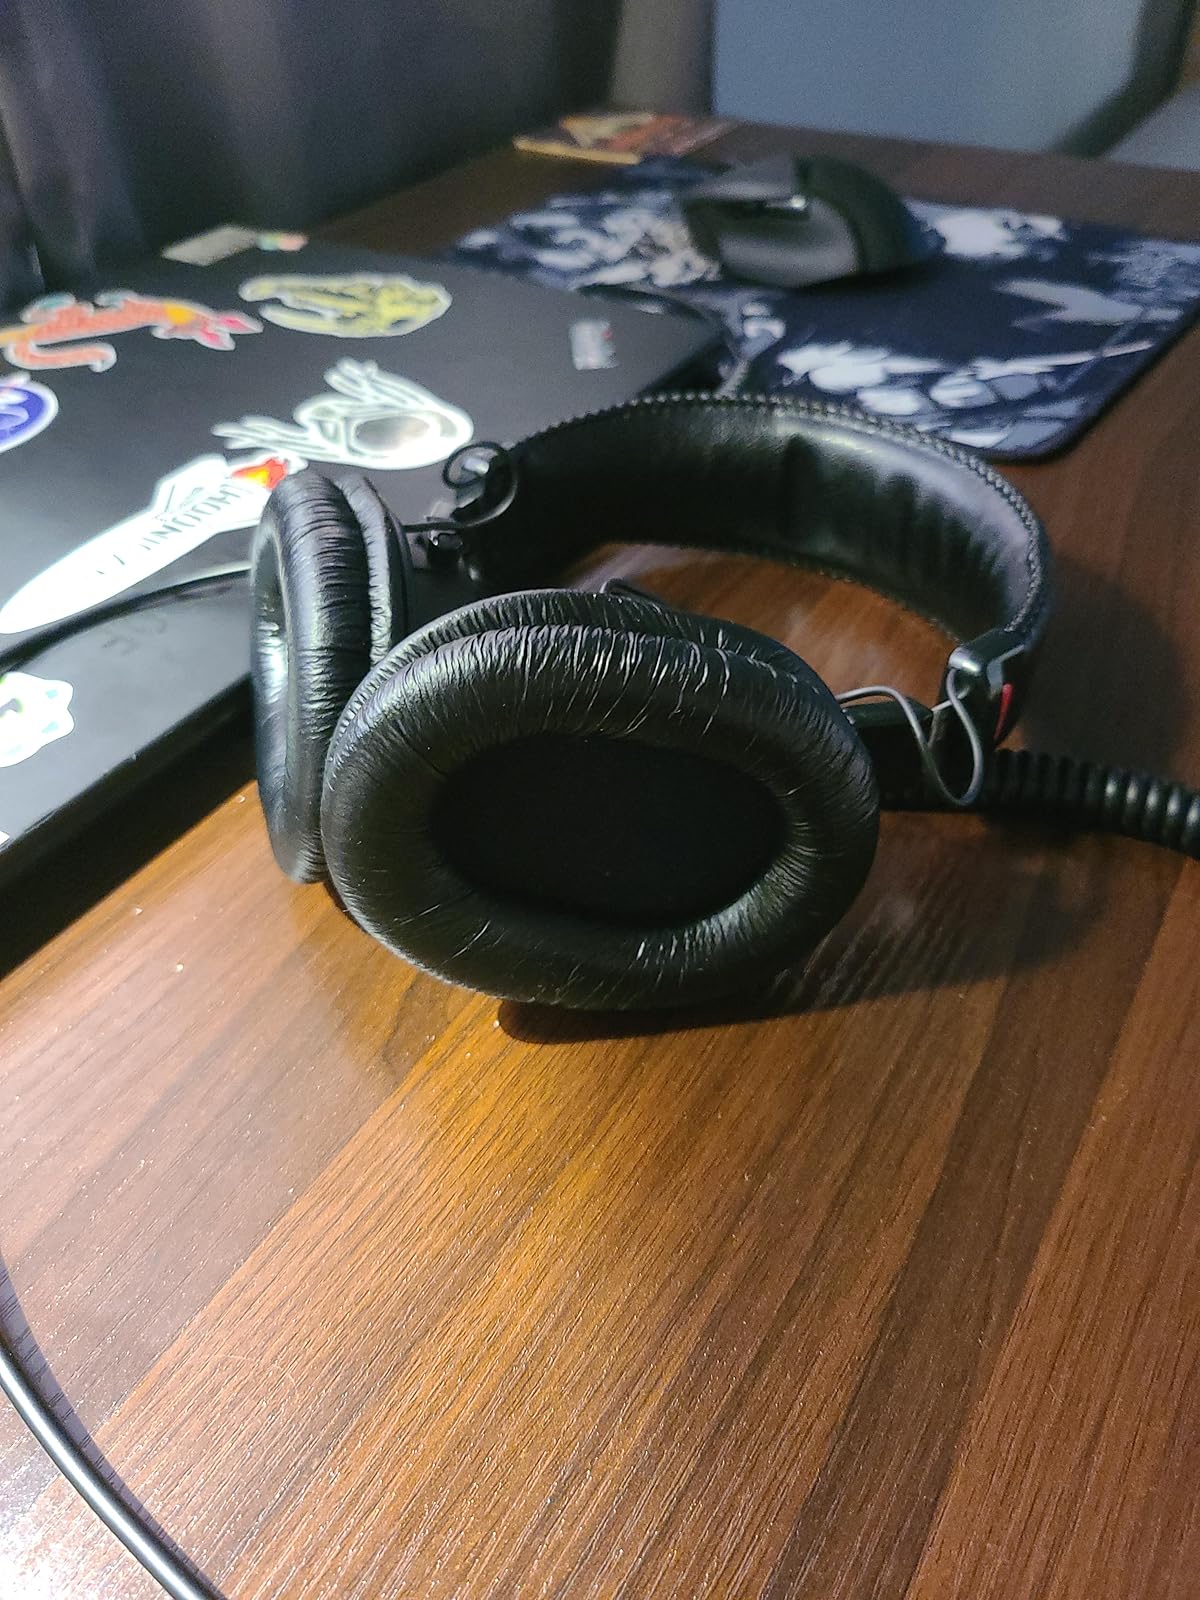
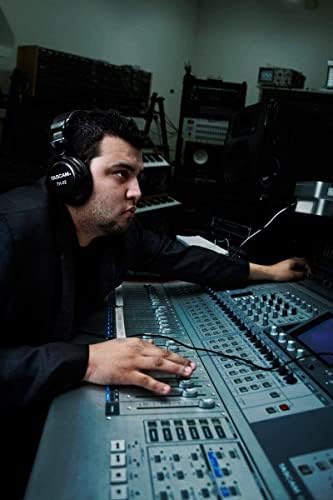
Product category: headphones
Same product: no